Code Girls

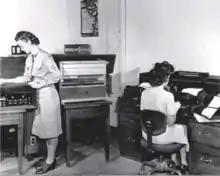
Women at Arlington Hall operate a machine, right, that unscrambles messages in the Japanese ""Purple" cipher. The machine's existence was one of the most closely guarded secrets of the war.

The code girls worked in many branches of the armed services, including: U.S. Army, U.S. Navy, U.S. Coastguard, U.S. Air Force, U.S. Marine Corps, etc. The first recruits reported to Navy headquarters in Washington, D.C. which quickly became crowded. Nearly 10,000 women were recruited from across the country to work. By 1943, the Navy expanded its operations by commandeering the original location of Mount Vernon College for Women for use as the Naval Communications Annex.